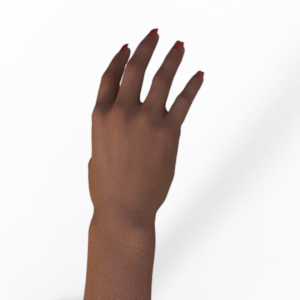
Label: paper